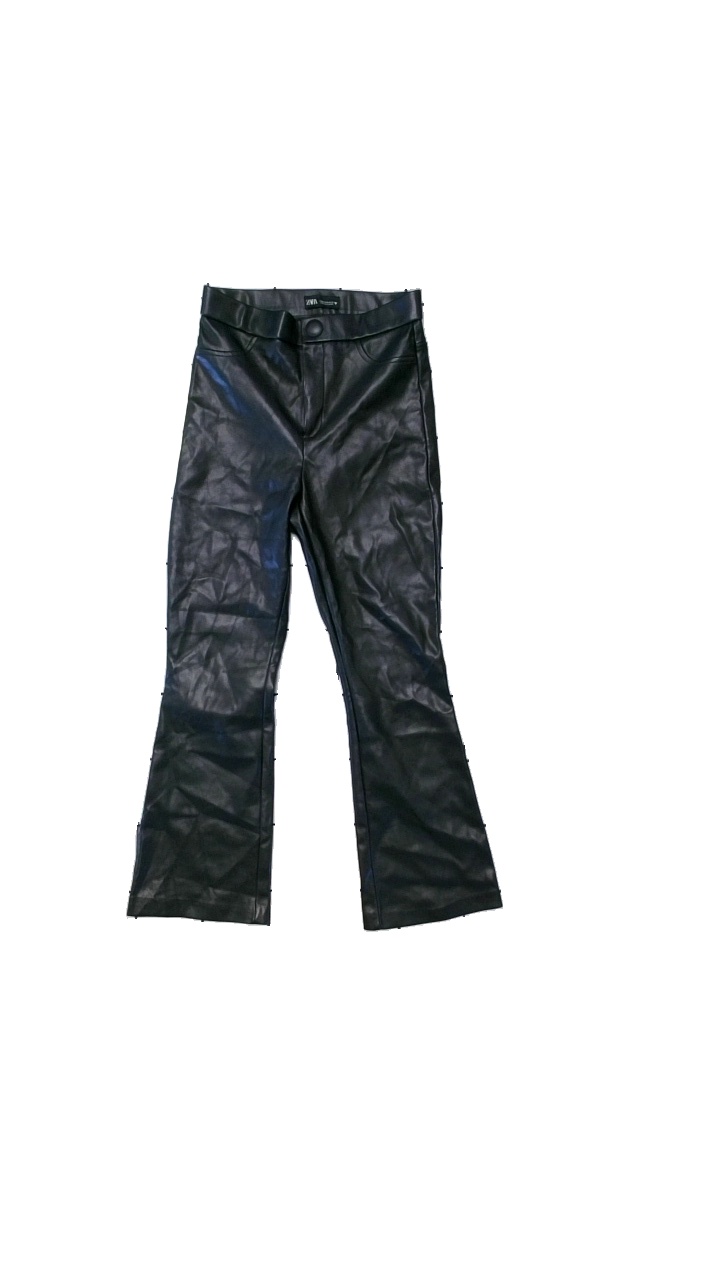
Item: Trousers (Ladies)
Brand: Zara
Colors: Black
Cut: Regular
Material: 100% Polyester
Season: All
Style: Leather
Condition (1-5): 4
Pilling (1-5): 4
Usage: Reuse
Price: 150-250